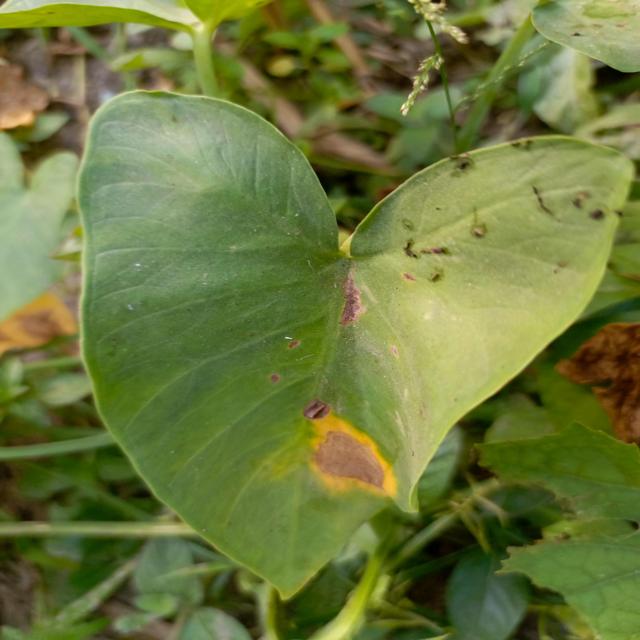
Label: Mid_Blight